Conditional noble

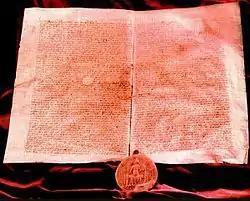
Golden Bull of 1222

Distinctions between freemen and servants started to disappear in the 12th century, but in the early 13th century new borders were formed between those who rendered military services and those who only "did peasant work" (Pál Engel) . In the former group, "castle warriors" were those who served under the command of the "ispán" or head of a castle district in return for the lands they held in the royal estates attached to the castle, while "royal servants" were those who owed military service directly to the monarch. Royal servants enforced the confirmation of their liberties in 1222 when King Andrew II of Hungary issued his Golden Bull. One of the principal provisions of the document stipulated that royal servants were no longer obliged to accompany the king in a military campaign abroad "unless it be at his expense".